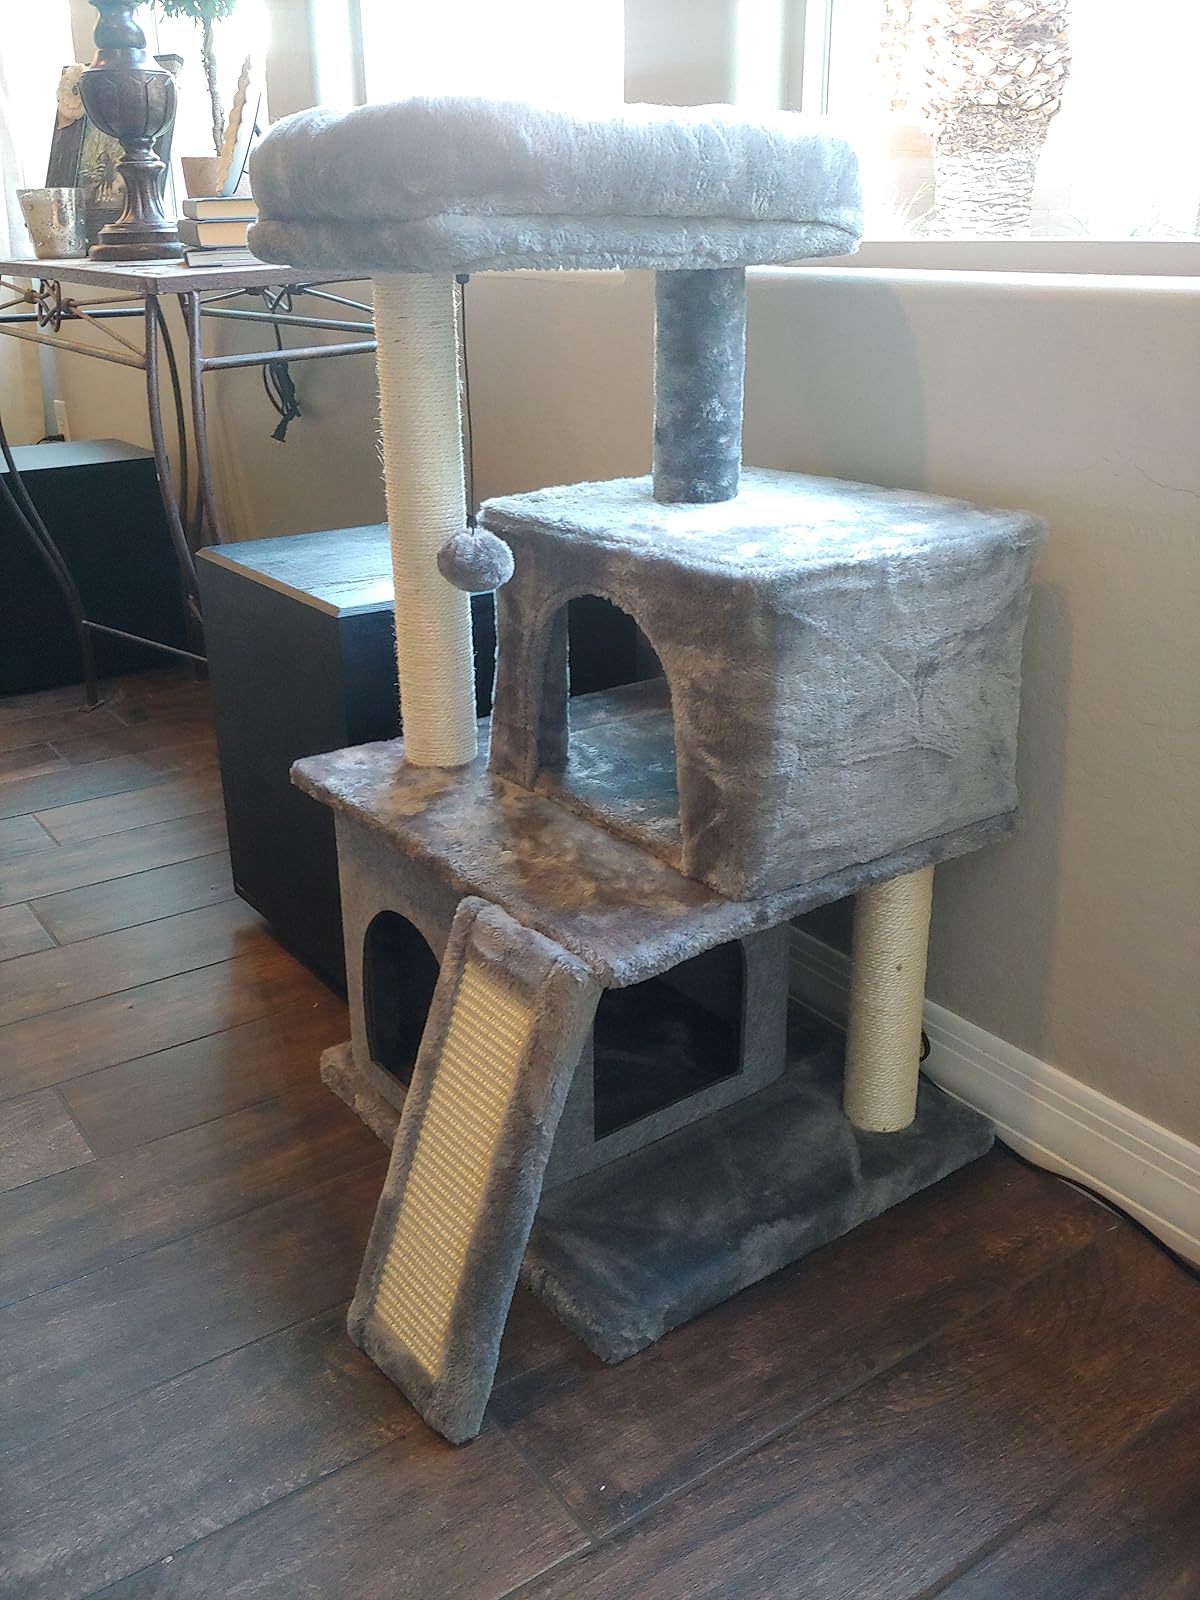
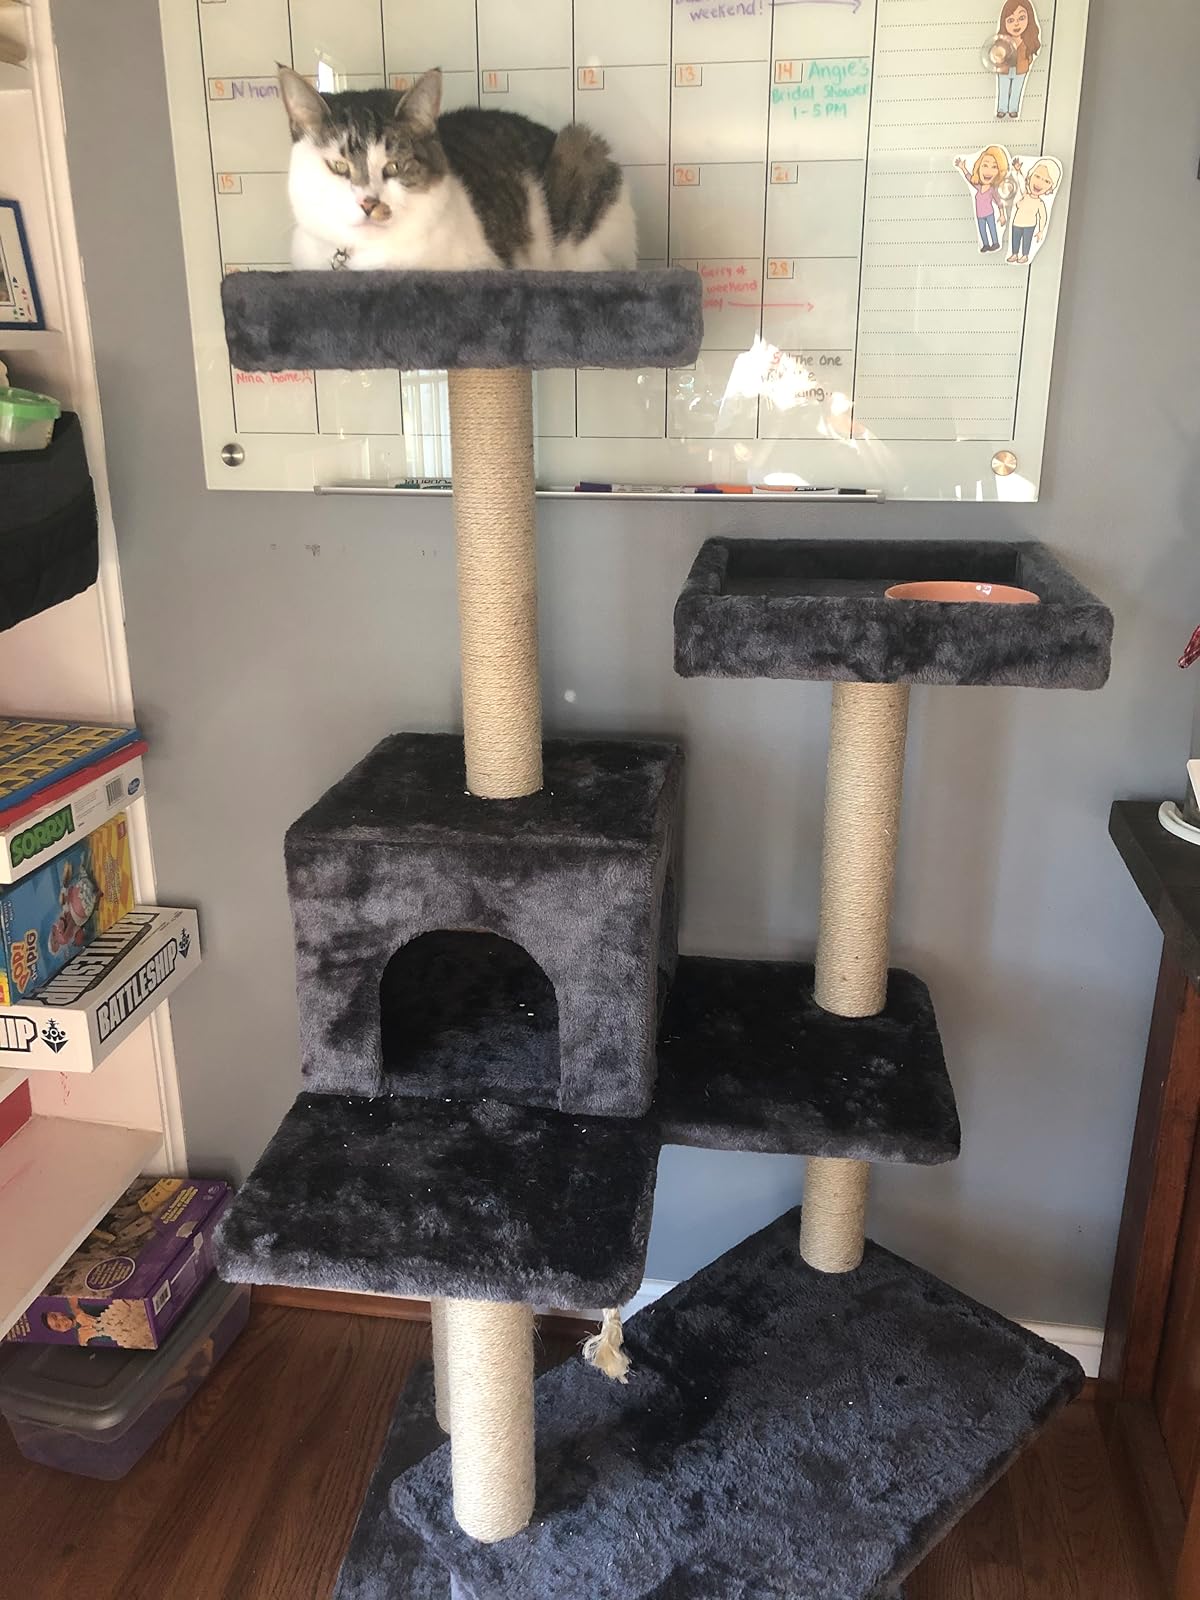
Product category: items_cat tree
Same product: no